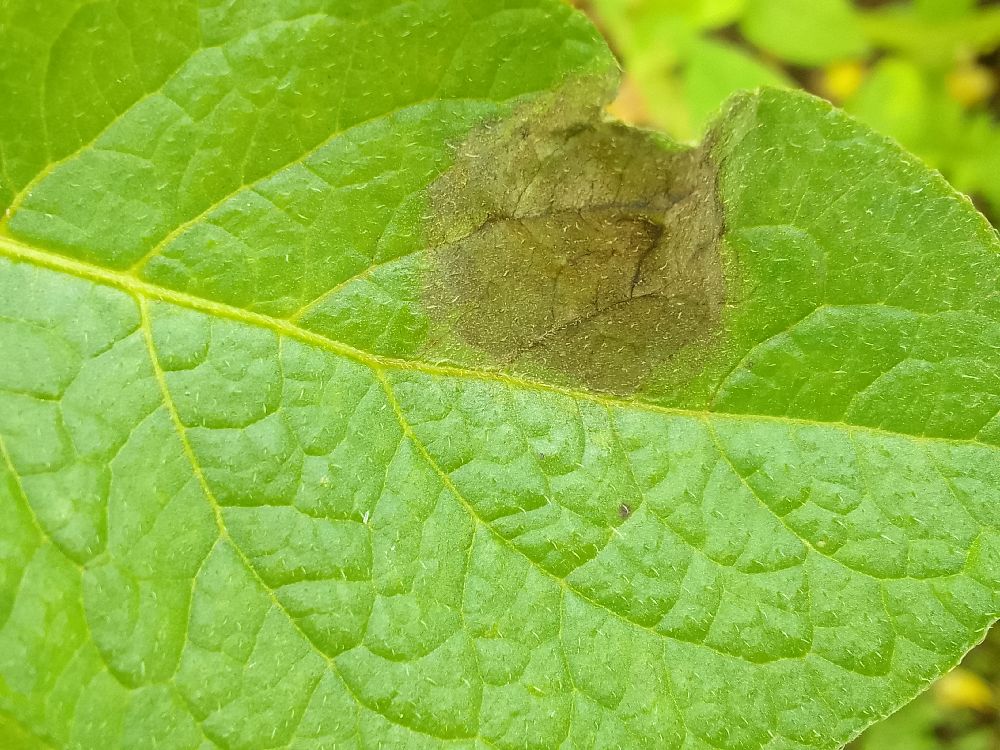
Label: Late blight